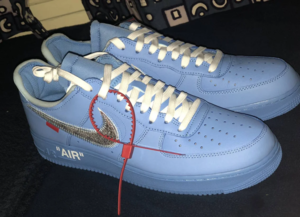
La Nike Air Force One est un modèle de chaussure de basket-ball conçu par Nike à partir de 1982 pour les joueurs de basket-ball. Le nom donné par le fabricant fait référence à l'avion du président américain lui aussi surnommé Air Force One. Produites en trois modèles et déclinées dans des centaines de coloris, la Air Force One est restée une chaussure à la mode et fait partie des classiques, notamment dans les milieux du rap et dans les milieux urbains en général.